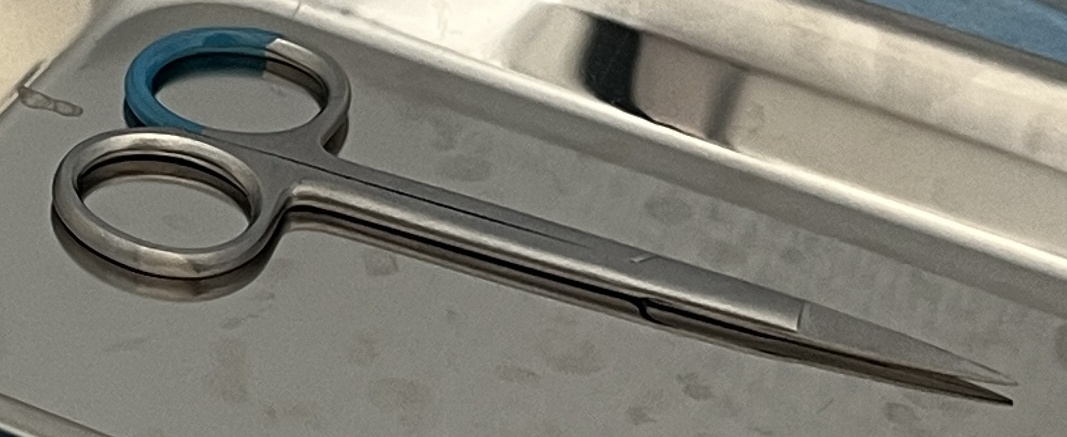
Hinged instrument state: closed